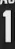
Number: 1